Poonjar

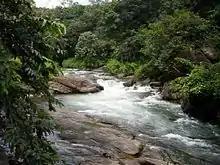
Meenchil river at Poonjar

Poonjar is a place of historic importance, situated on the north-eastern part of Kottayam district. Poonjar, a town at the foothills of Western Ghats, was the capital of Poonjar Kingdom.